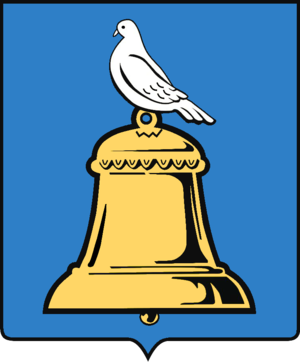
Reoutov est une ville de l'oblast de Moscou, en Russie. Sa population s'élevait à 106 962 habitants en 2019.